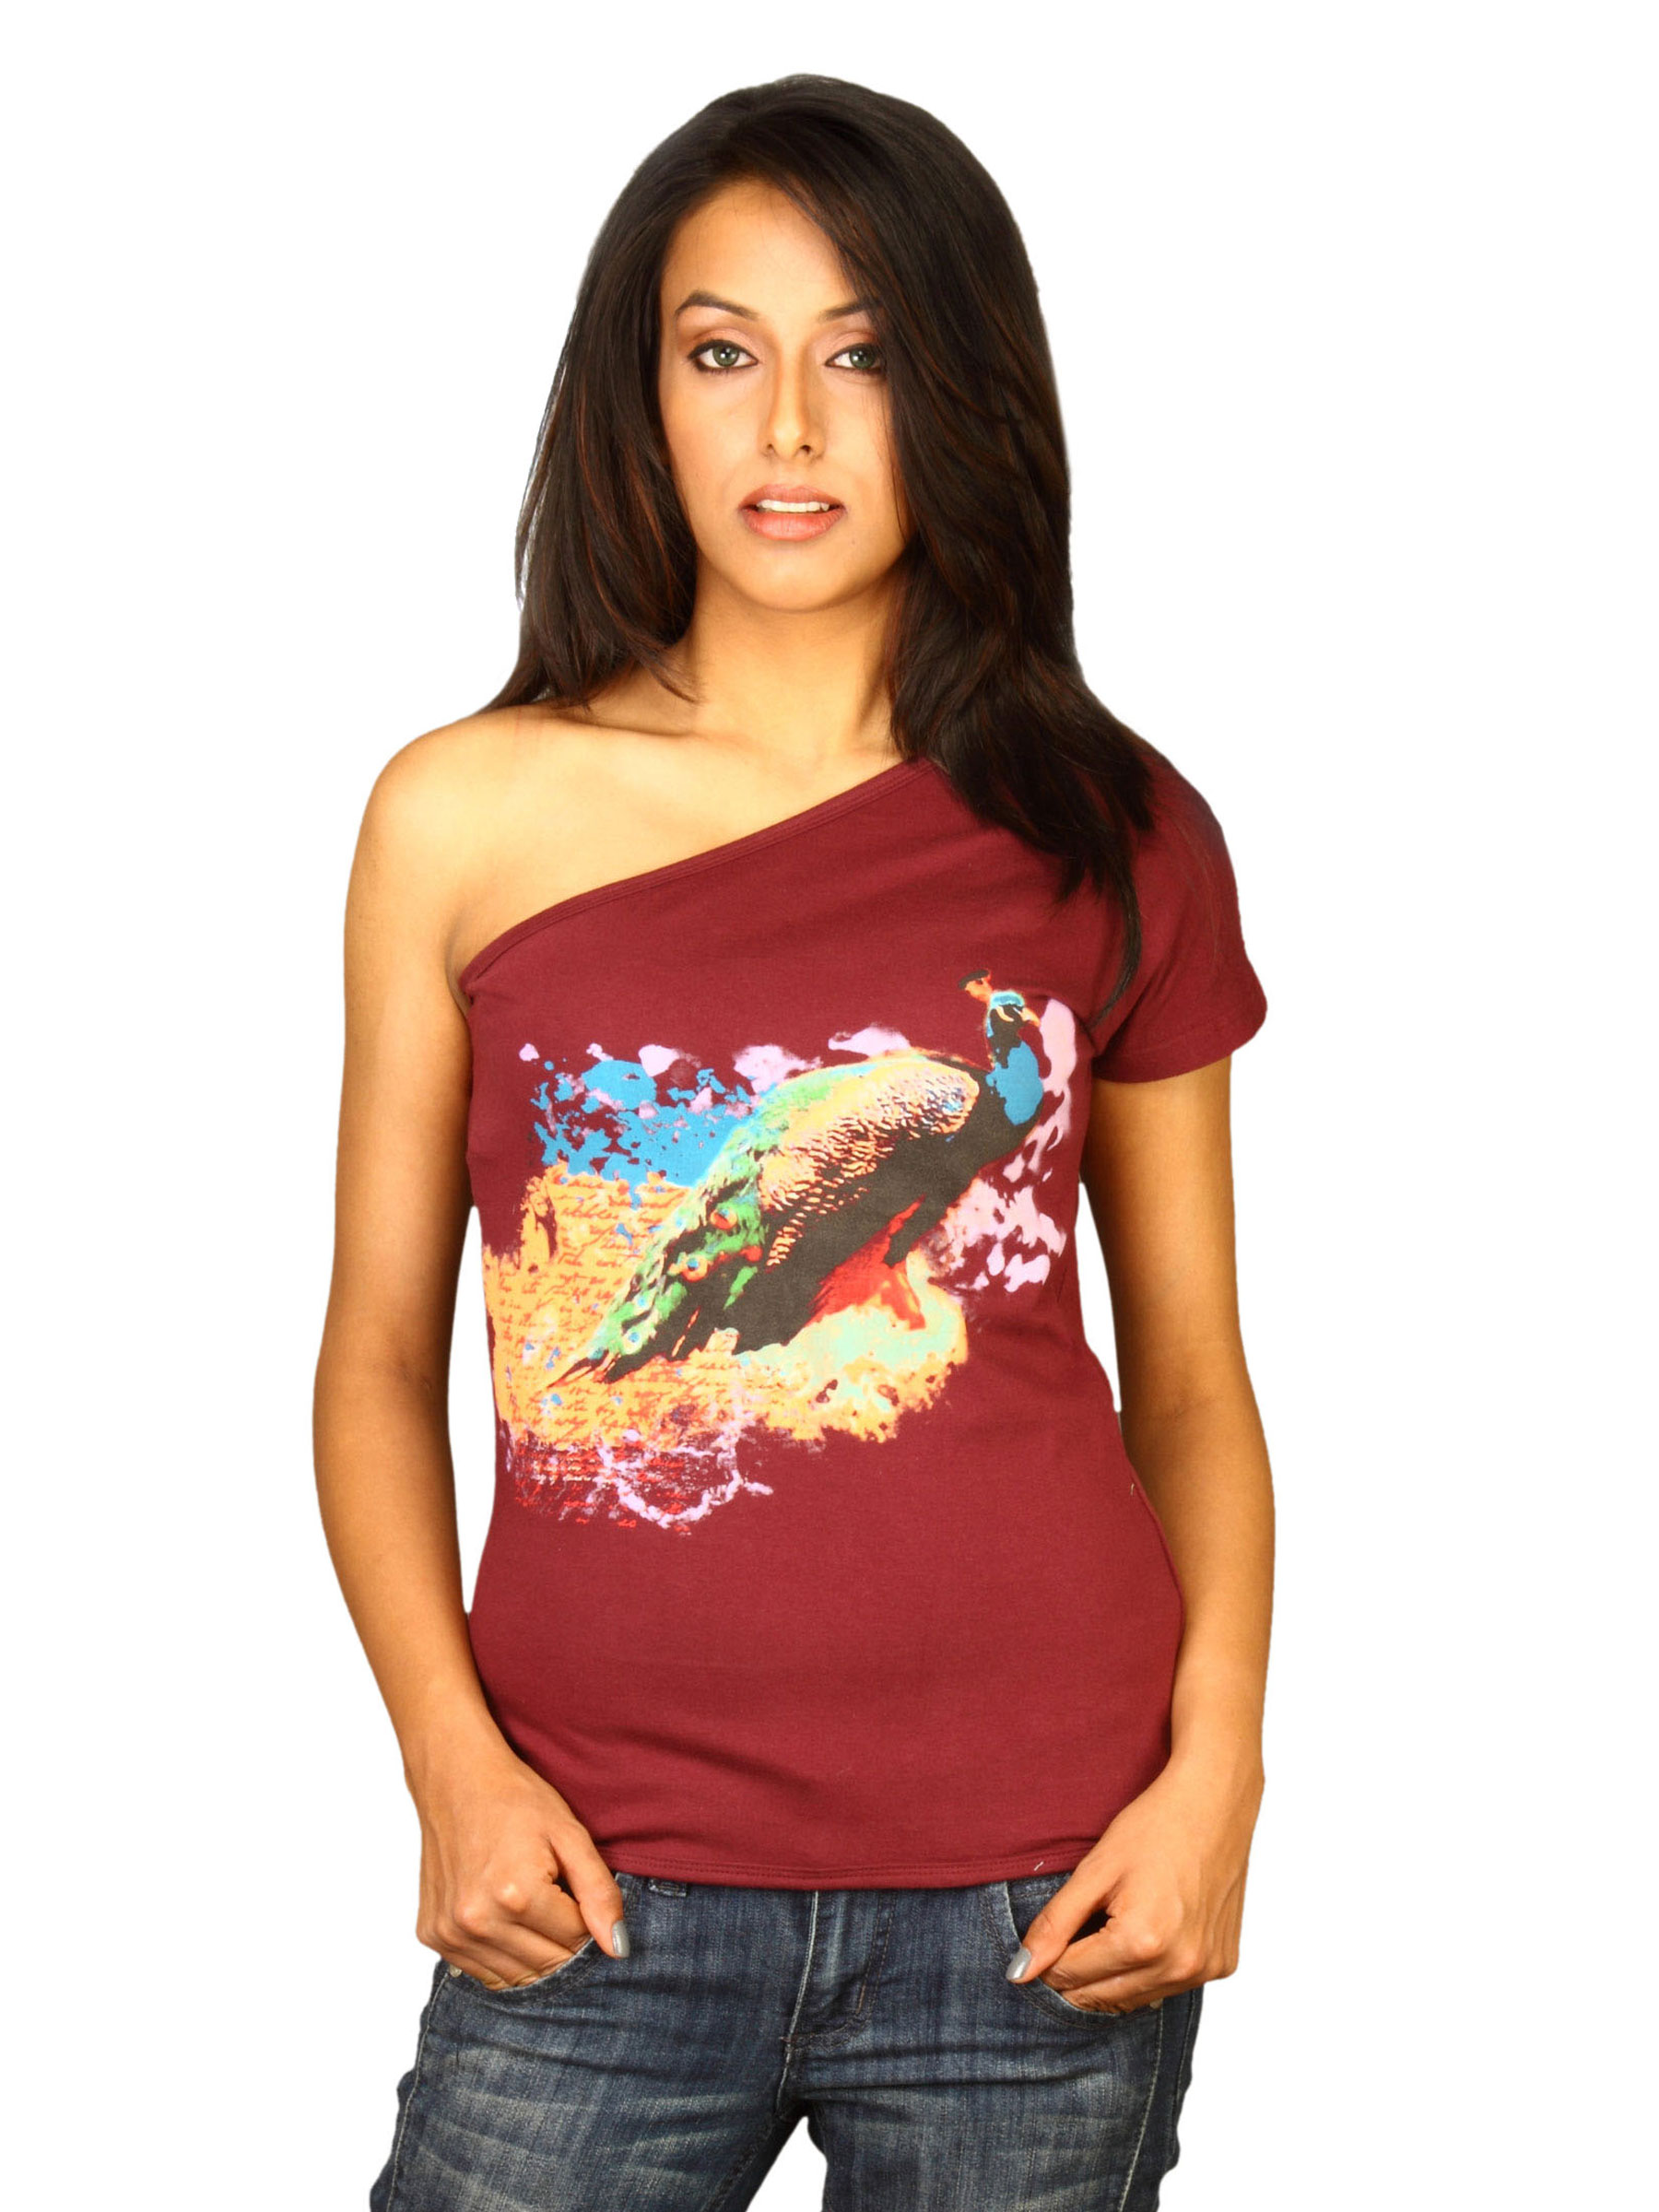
DUSG Women Peacock Ladies Organic Cotton Top
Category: Apparel / Topwear / Tops
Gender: Women
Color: Maroon
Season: Fall 2010
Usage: Casual